Lojze Grozde

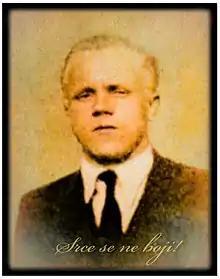
Blessed Lojze Grozde

On 23 February 1943 the fate of Lojze Grozde was partly revealed, indicating that he had been tortured. Schoolchildren picking snowdrops found his corpse. Although there were traces of torture on his body, the corpse itself was uncorrupted. His body was taken to nearby Šentrupert, where a committee made a report. The body of Lojze Grozde was buried at the cemetery in Šentrupert because it was impossible to take it to his home parish of Tržišče under the difficult circumstances of those days. The news of the violent torture and death of this innocent student struck fear among people and shocked the students in Ljubljana.